Zhongshan Square

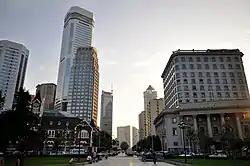
Zhongshan Square, Dalian (2009)

Zhongshan Square is a city square in the Zhongshan District of Dalian, Liaoning, China named for Sun Yat-sen (popularly known as Sun Zhongshan); originally designed and built by the Russians in the 19th century. Several classical buildings are located on the square, which were built during the first half of the 20th century by the Japanese.